Seven Weeks

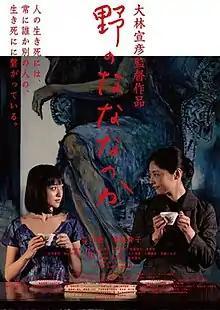
Film poster

is a Japanese drama film, produced in 2014, directed by Nobuhiko Obayashi. The film stars Tōru Shinagawa, Takako Tokiwa, Tokie Hidari, Takehiro Murata, Yutaka Matsushige, Shunsuke Kubozuka, Saki Terashima and Hirona Yamazaki. The screenplay by Obayashi and Tadashi Naito was based on the story by Koji Hasegawa. The residents of the small northern town of Ashibetsu, where the film was set, helped fund the film.